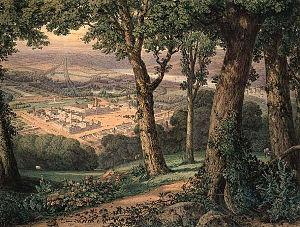
La maison à cuisine unique est un modèle réformiste de logements urbains, où une cuisine centrale gérée centralement au sein d'un immeuble à plusieurs logements remplace les cuisines particulières de chaque logement. Le concept remonte aux idées de la juriste des droits des femmes et de la démocrate sociale Lily Braun.